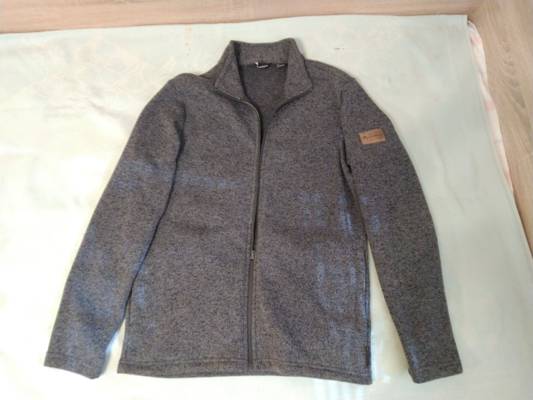
Waste category: clothes